Hurricane Dean

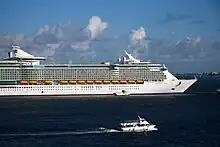
This Royal Caribbean ship, "Freedom of the Seas", was the first cruise ship to visit Jamaica after Hurricane Dean. It called into Ocho Rios on August 22.

Despite Dean's significant damage, it did not have severe effects on infrastructure, and the non-agricultural sectors of most affected nations recovered quickly. Most cruise lines diverted their ships away from the Western Caribbean in anticipation of Hurricane Dean's passage, though by August 27 all were back on schedule, except those with damaged ports in Belize and the Yucatán. The Lesser Antilles and the Greater Antilles were especially quick to resume servicing cruise lines, as their ports opened within days.